Rongwrong

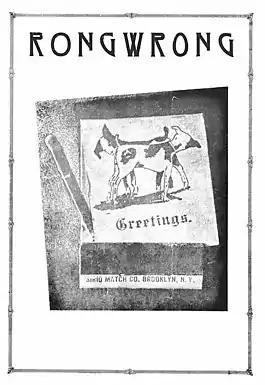
Title page of Duchamp, Roché, and Wood's 1917 Dadaist magazine "Rongwrong"

Rongwrong was a New York Dadaist magazine of which one issue was published in May 1917. The magazine was co-created and edited by Marcel Duchamp, Henri-Pierre Roché, and Beatrice Wood.